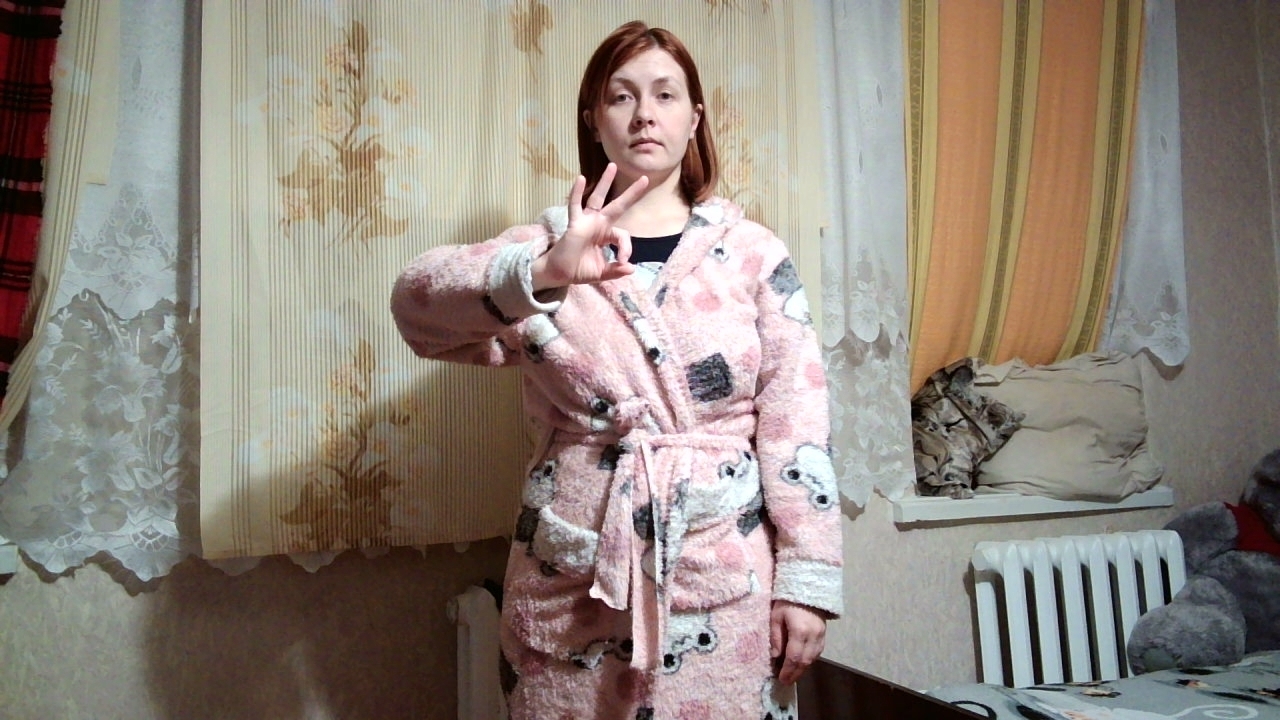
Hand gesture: ok